United Nations Security Council Resolution 1086

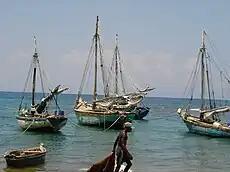
Haitian fishing boats

United Nations Security Council resolution 1086, adopted unanimously on 29 November 1996, after recalling all relevant Security Council and General Assembly resolutions on Haiti, the Council decided to extend the United Nations Support Mission in Haiti (UNSMIH) for a final time, until 31 May 1997, unless it could make further progress, in which case, it would be extended until 31 July 1997.